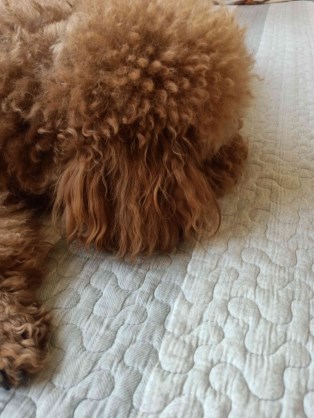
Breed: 7449-n000128-teddy